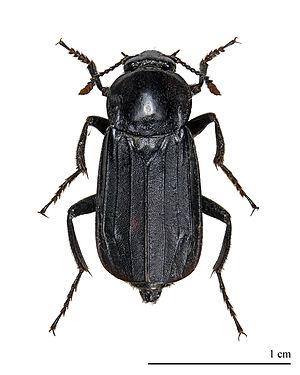
Vue dorsale Localité: Lasparets, Sainte-Croix-Volvestre, Ariège, Midi-Pyrénées, France Muséum de Toulouse
Les Silphinae forment une sous-famille d'insectes de l'ordre des coléoptères et de la famille des silphidés.
Necrodes littoralis est une espèce d'insectes de l'ordre des coléoptères et de la famille des Silphidae, sous-famille des Silphinae, et de la tribu des Necrodini.
Les Silphidae forment une famille d'insectes de l'ordre des coléoptères et de la super-famille des Staphylinoidea. Il s'agit d'une petite famille qui ne comprend pas plus de 200 espèces. On y retrouve deux sous-familles : les Silphinae et les Nicrophorinae.